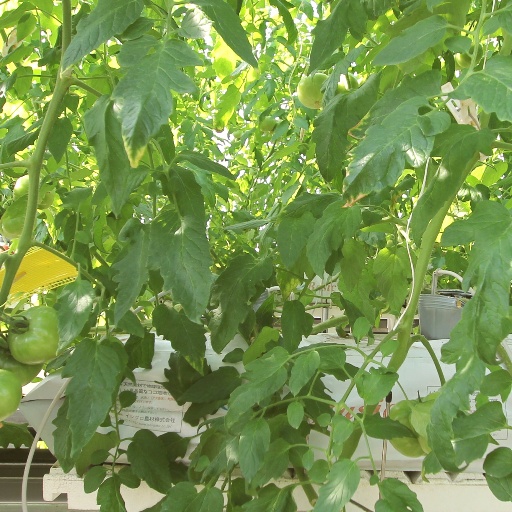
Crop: tomato